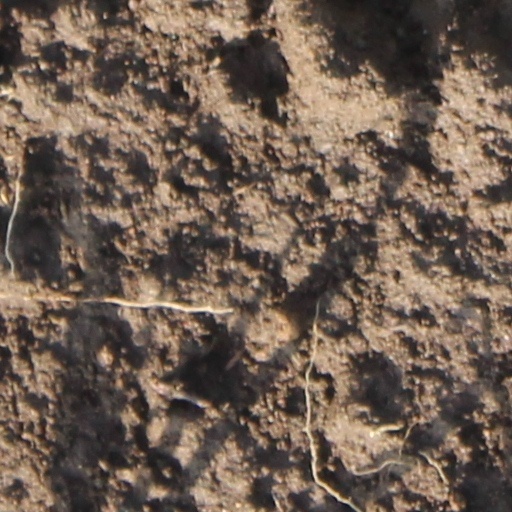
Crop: wheat